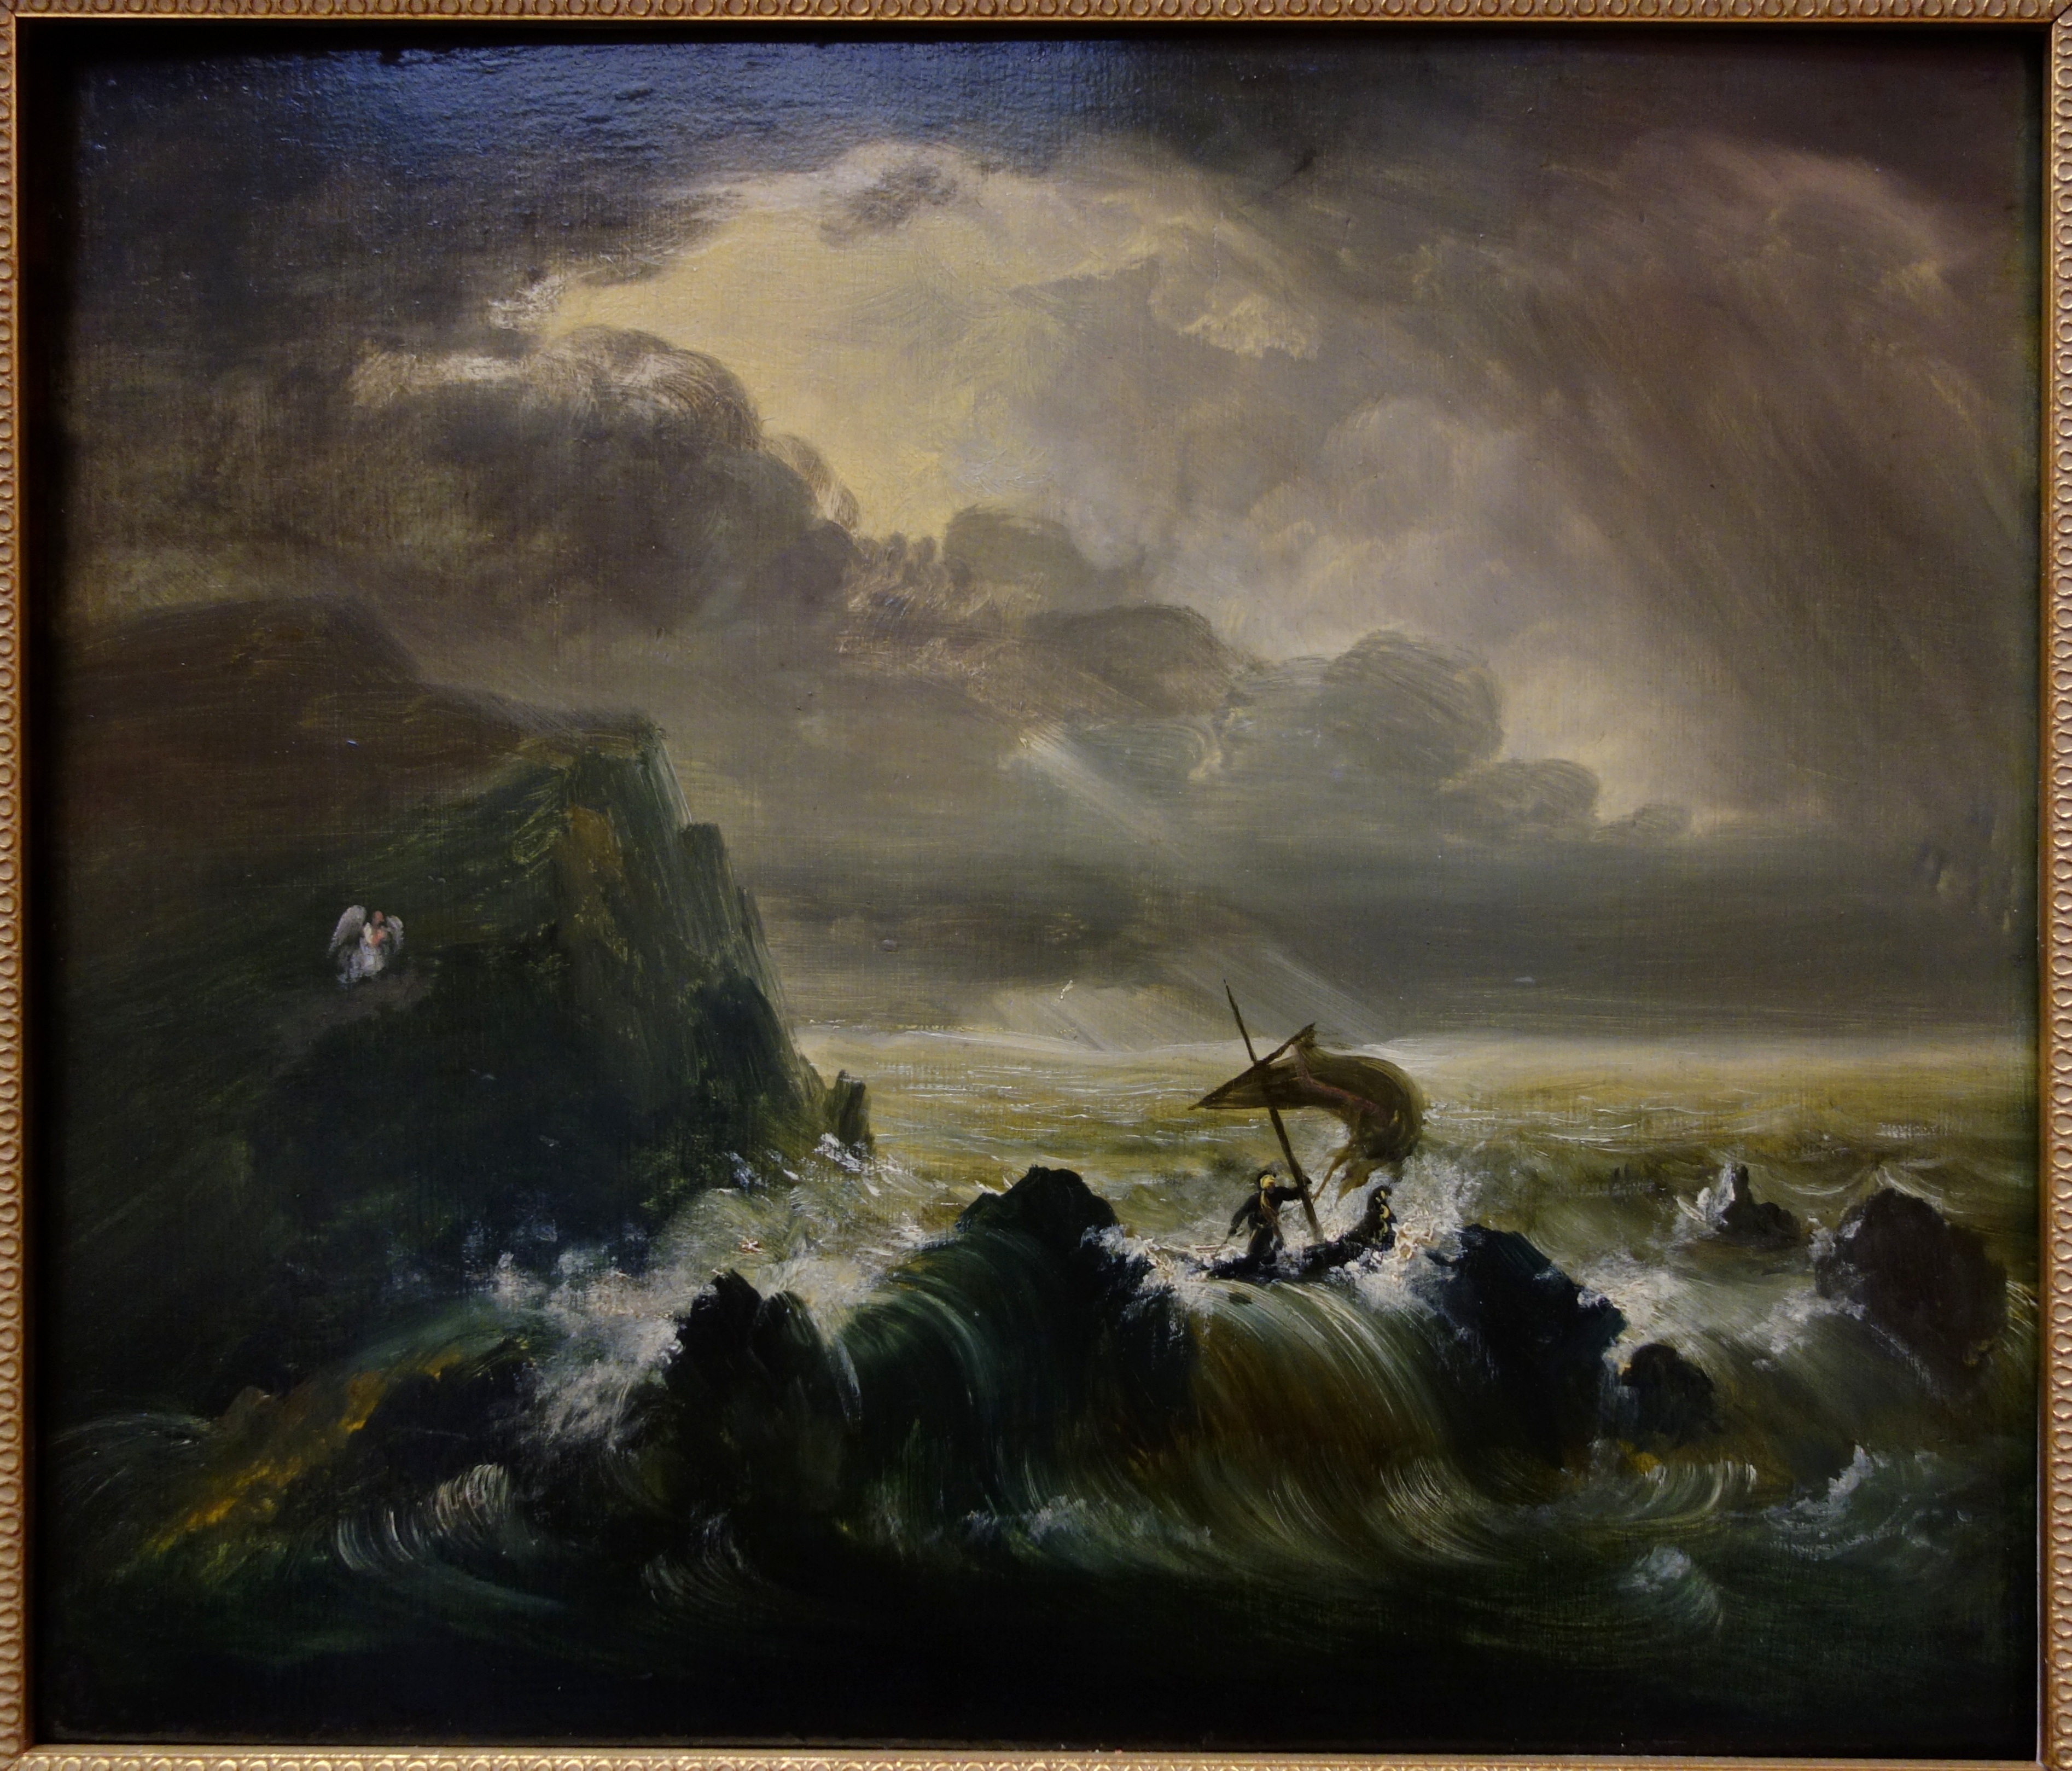
cloud, museum, weather, painting, art, waves, dramatic, image, oil, screenshot, canvas, modern art, the voyage of life, thomas cole